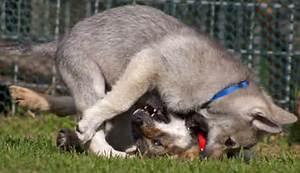
squirrel